The Trouble with Bliss

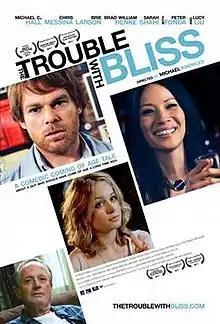
Theatrical release poster

The Trouble with Bliss (formerly titled East Fifth Bliss) is an American indie comedy film directed by Michael Knowles and starring Michael C. Hall, Chris Messina, Brie Larson, Peter Fonda, and Lucy Liu. It was released on March 23, 2012, in the United States.